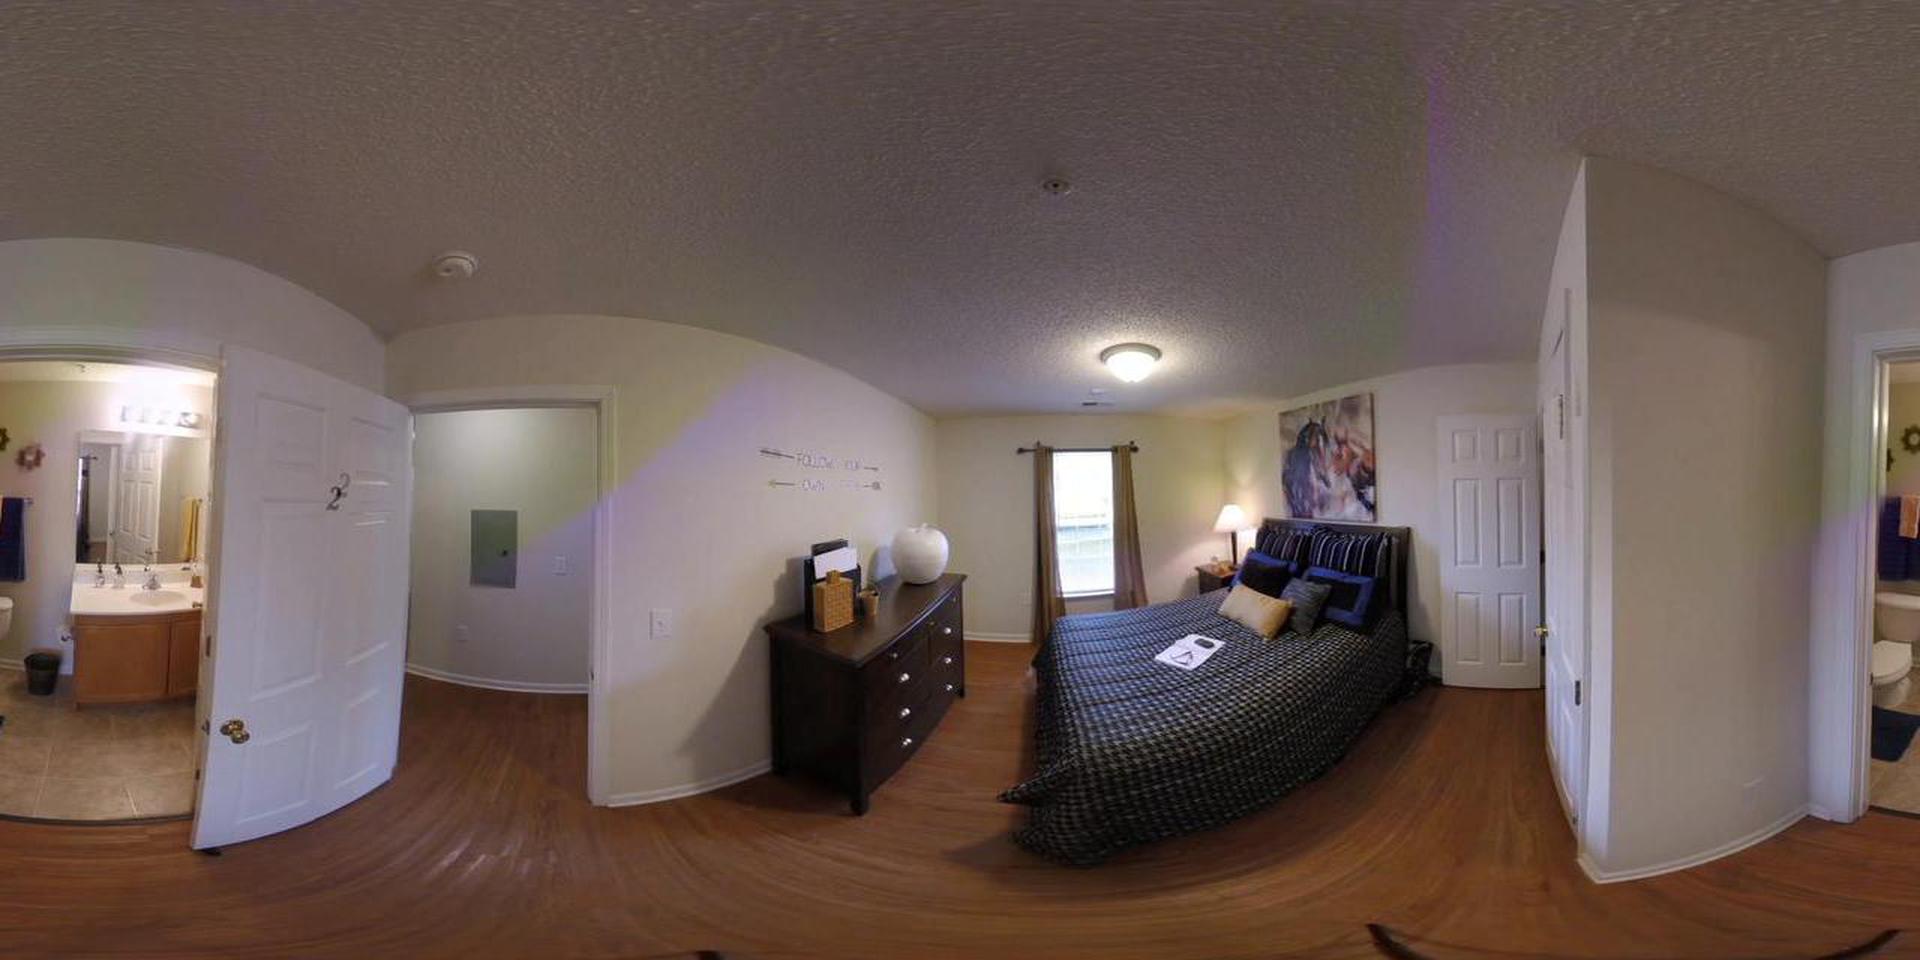
Referred object: the white globe lamp on the dresser

Referred object: the large white vase on the dresser